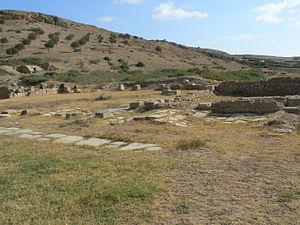
Forum de Bulla Regia, vue vers basilique
Bulla Regia est un site archéologique situé dans le nord-ouest de la Tunisie, plus précisément au lieu-dit anciennement dénommé Hammam-Derradji — ce toponyme fixé par l'archéologue, diplomate et membre de l'Institut de France, Charles-Joseph Tissot, n'étant plus usité depuis Gilbert Charles-Picard — à 5 kilomètres au nord de Jendouba.